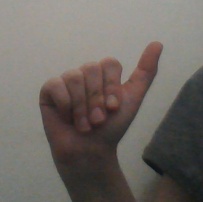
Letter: dhad